Žuži Jelinek

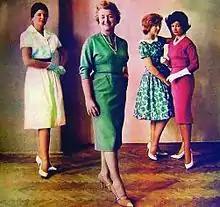
Jelinek (centre) posing with her models in Zagreb, June 1960.

Žuži Jelinek (born Suzana Ferber; 17 July 1920 – 23 January 2016) was a Hungarian-born Croatian fashion stylist, designer, and writer.